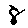
Label: 8